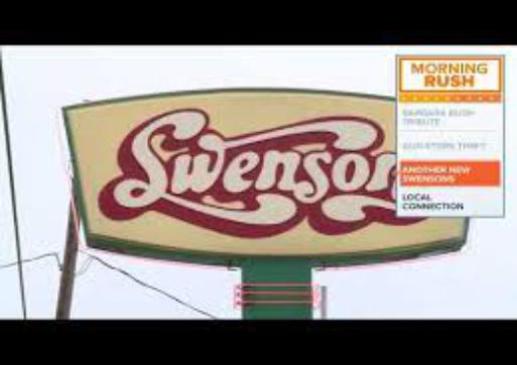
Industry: Food